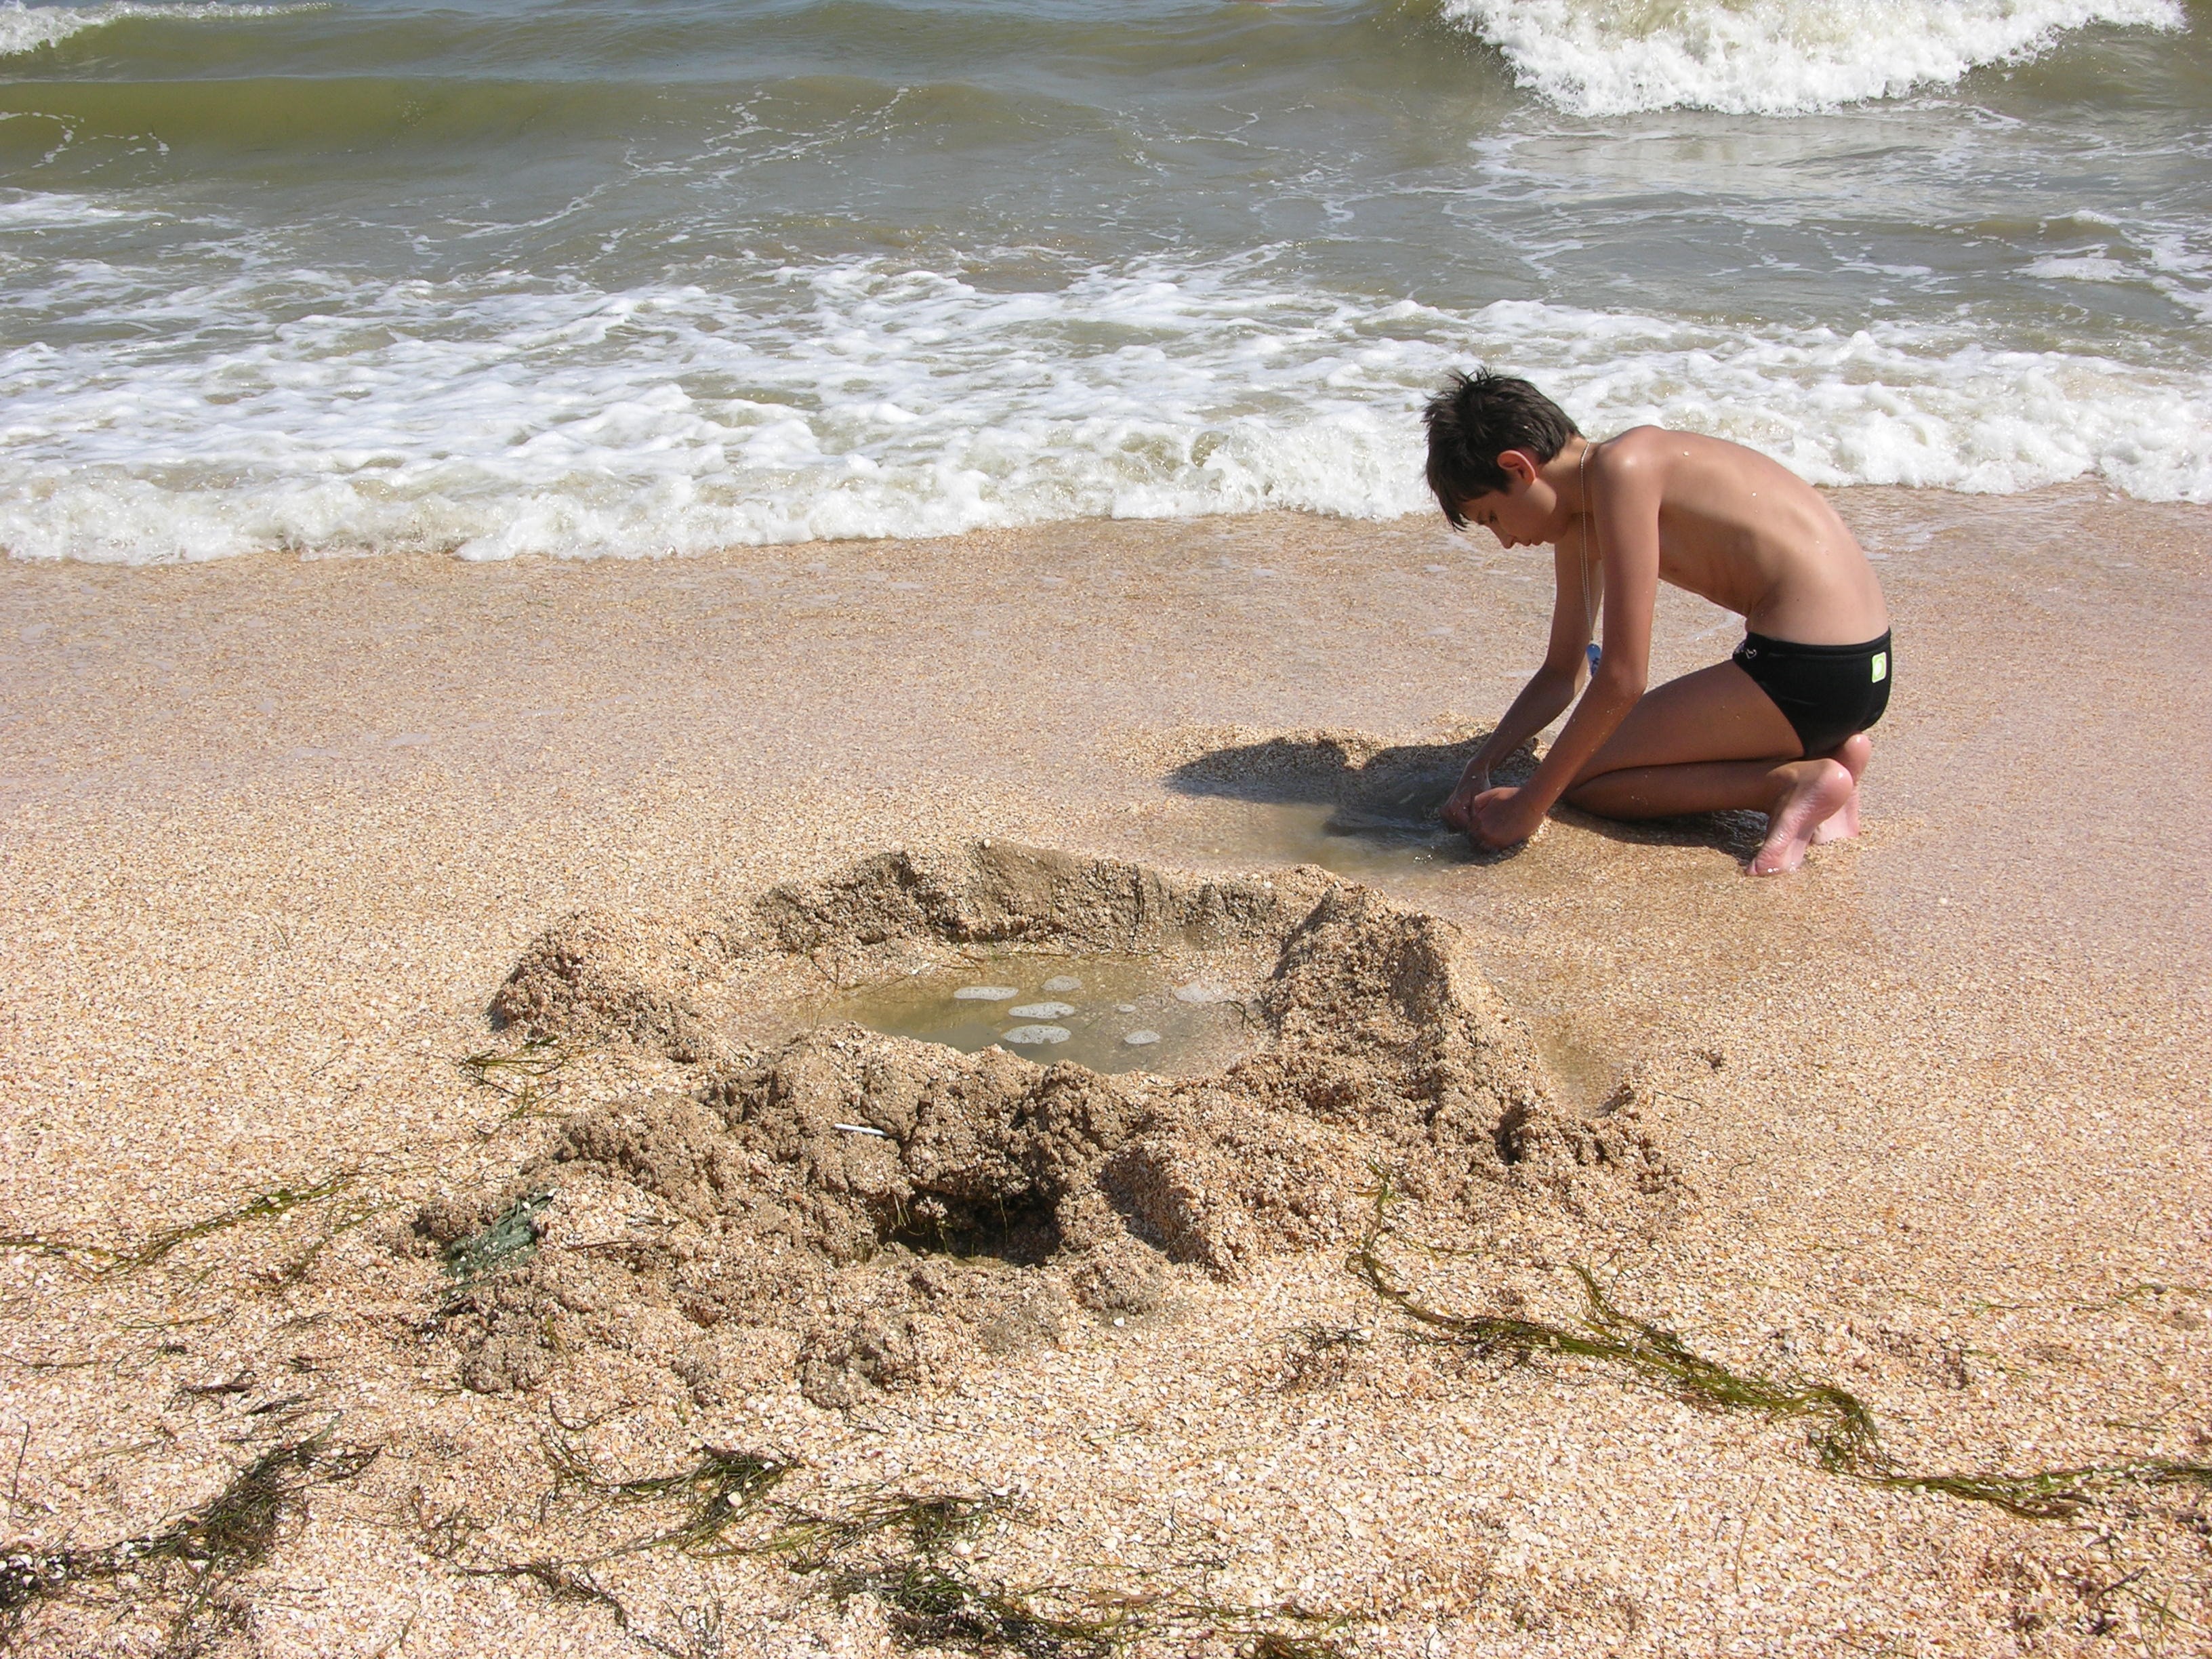
beach, sea, coast, sand, boy, vacation, fun, ukraine, games